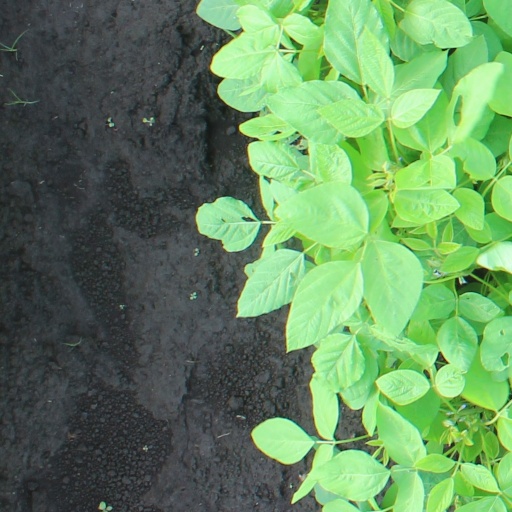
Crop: soybean